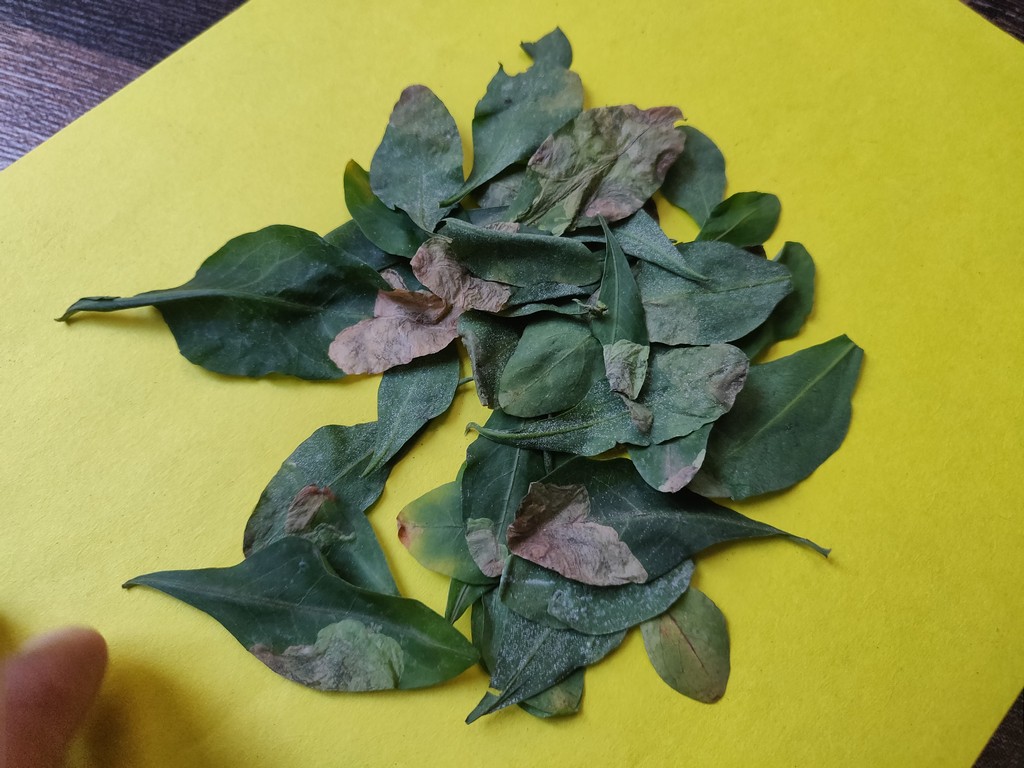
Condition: Unhealthy
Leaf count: multiple
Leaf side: unknown